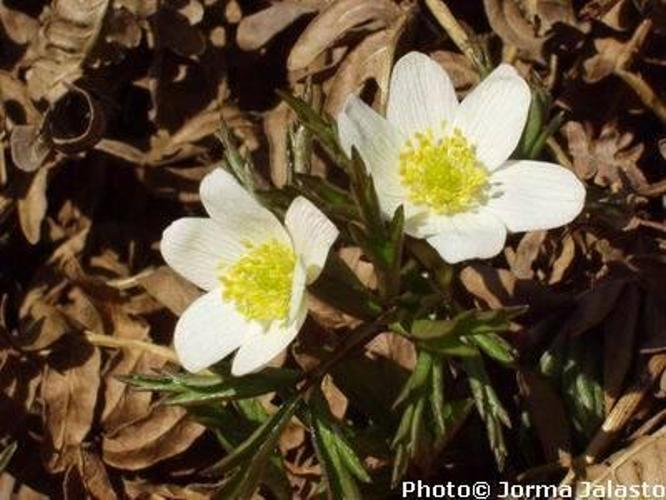
Flower: Windflower